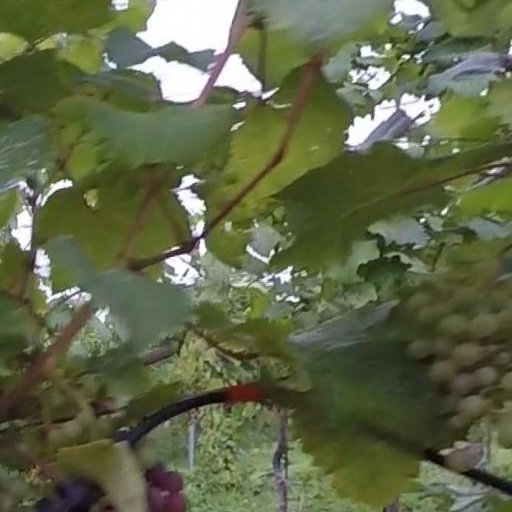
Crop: grape